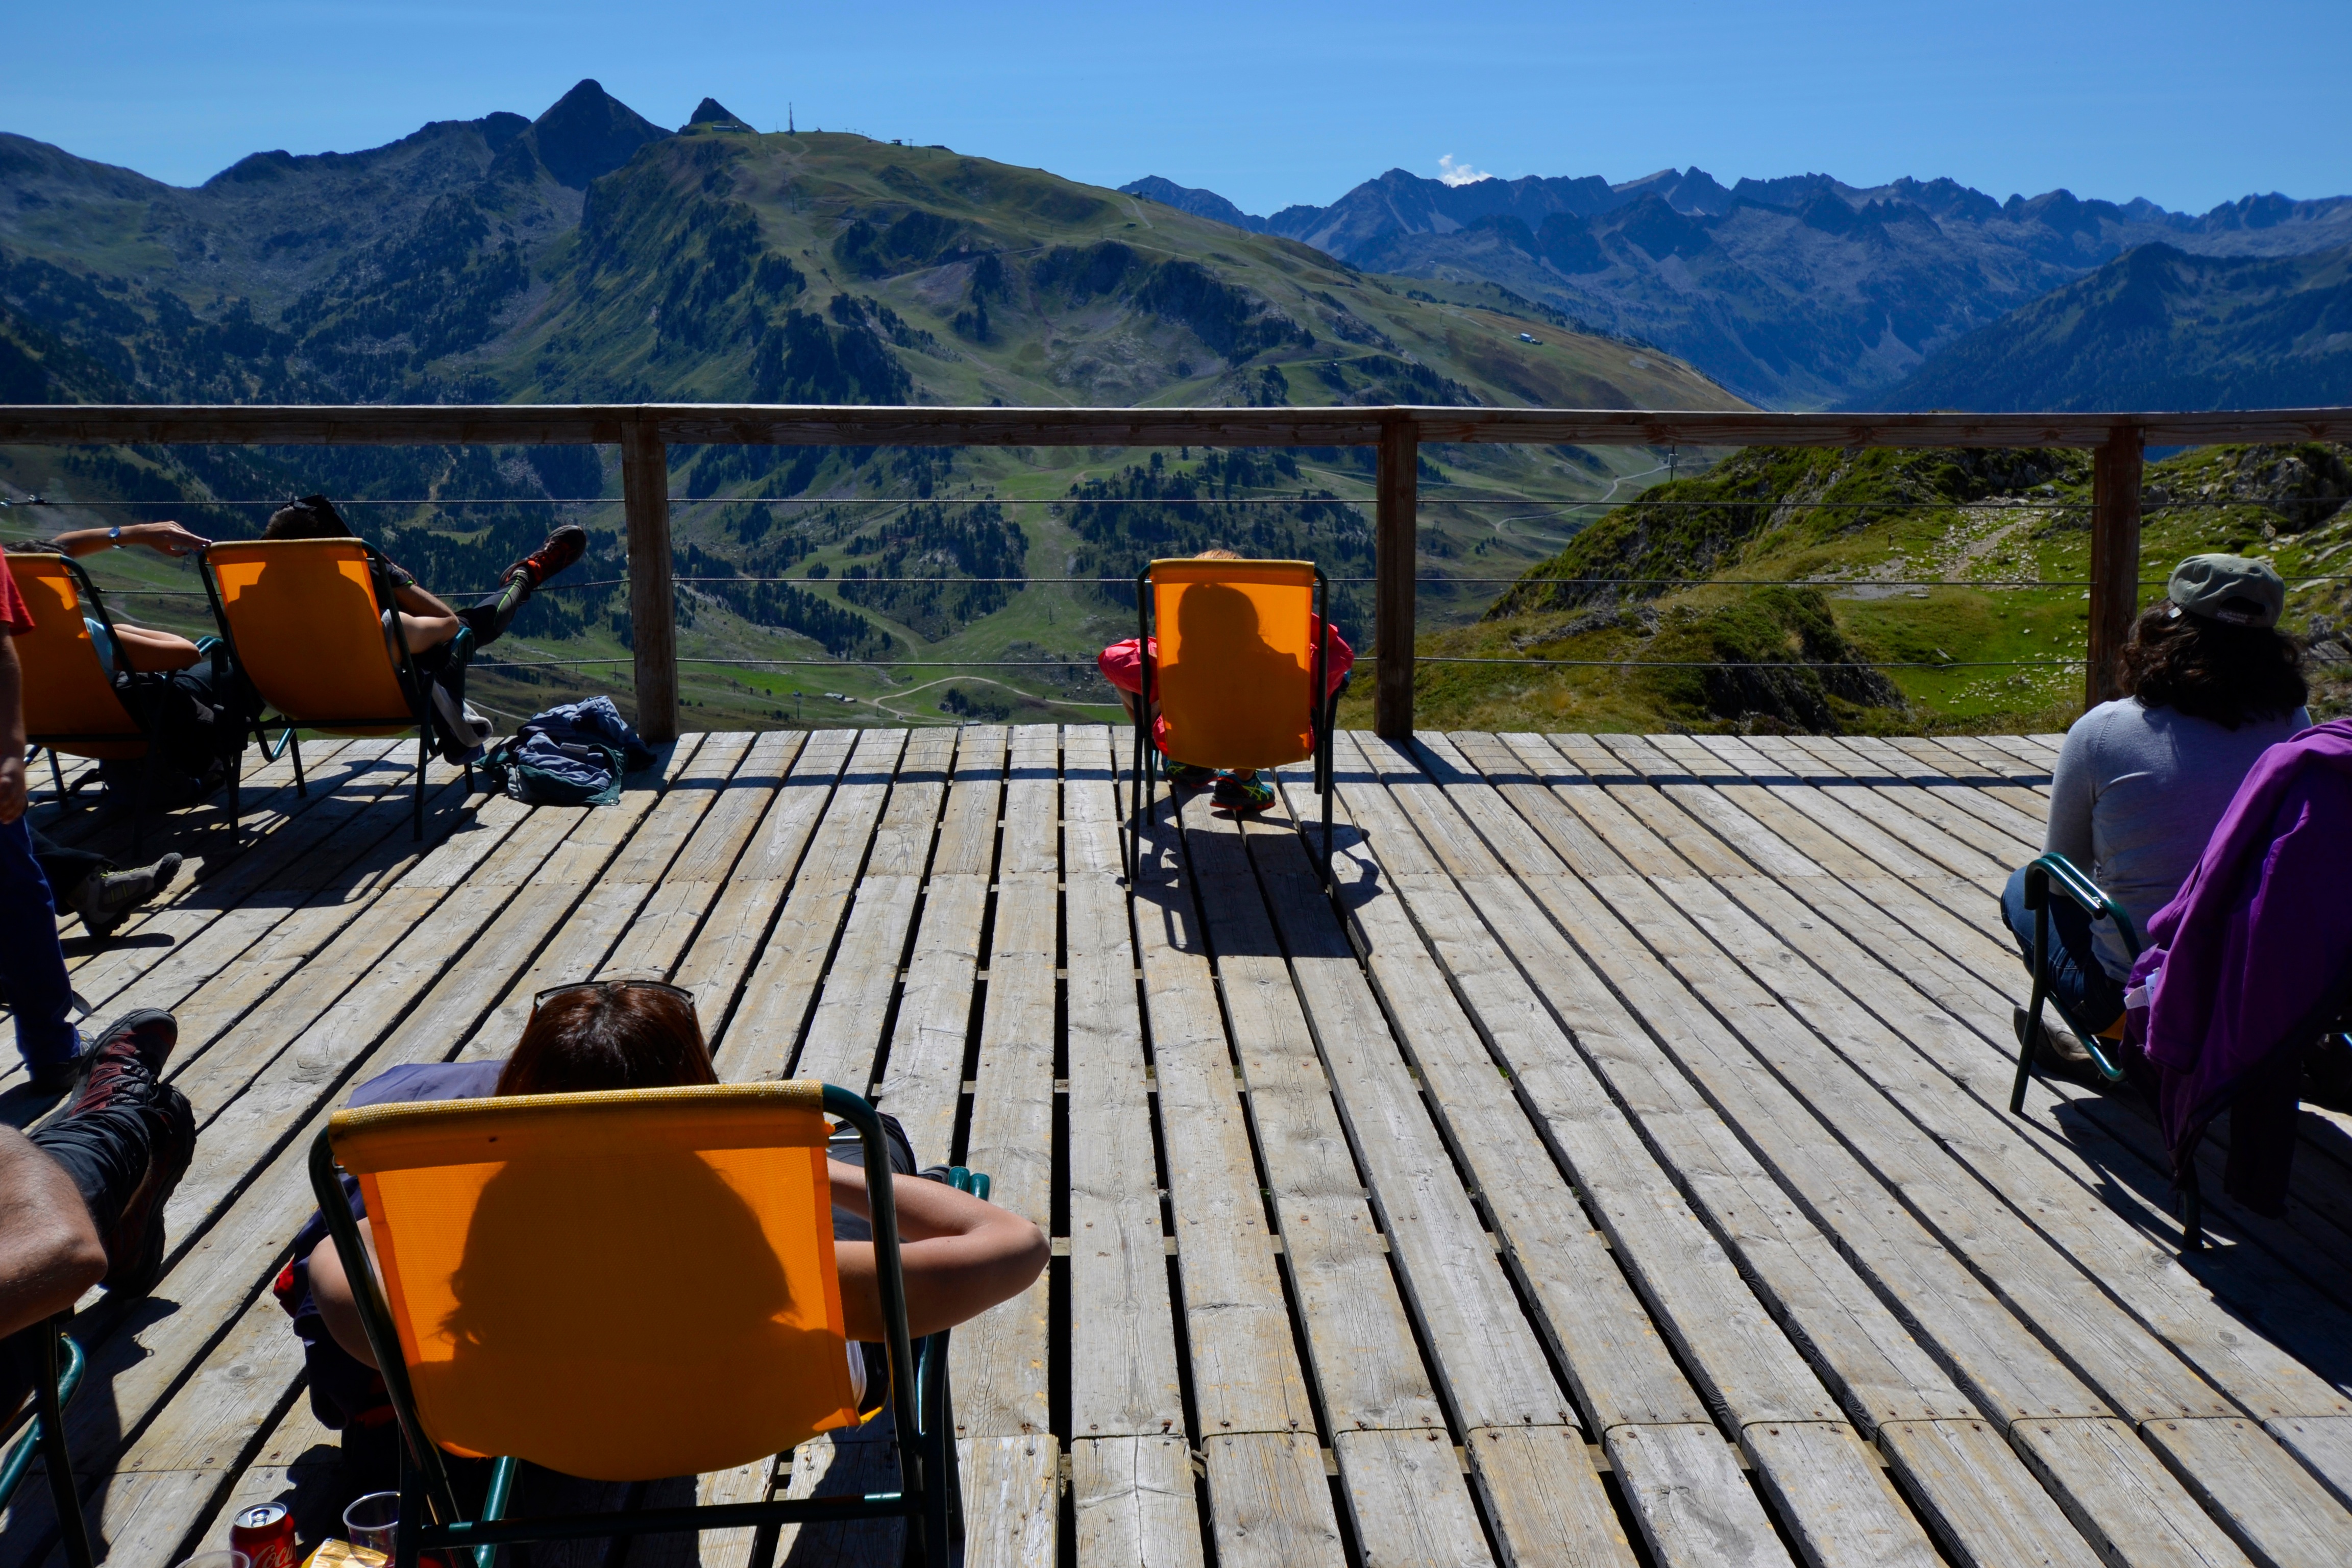
mountain, adventure, tourism